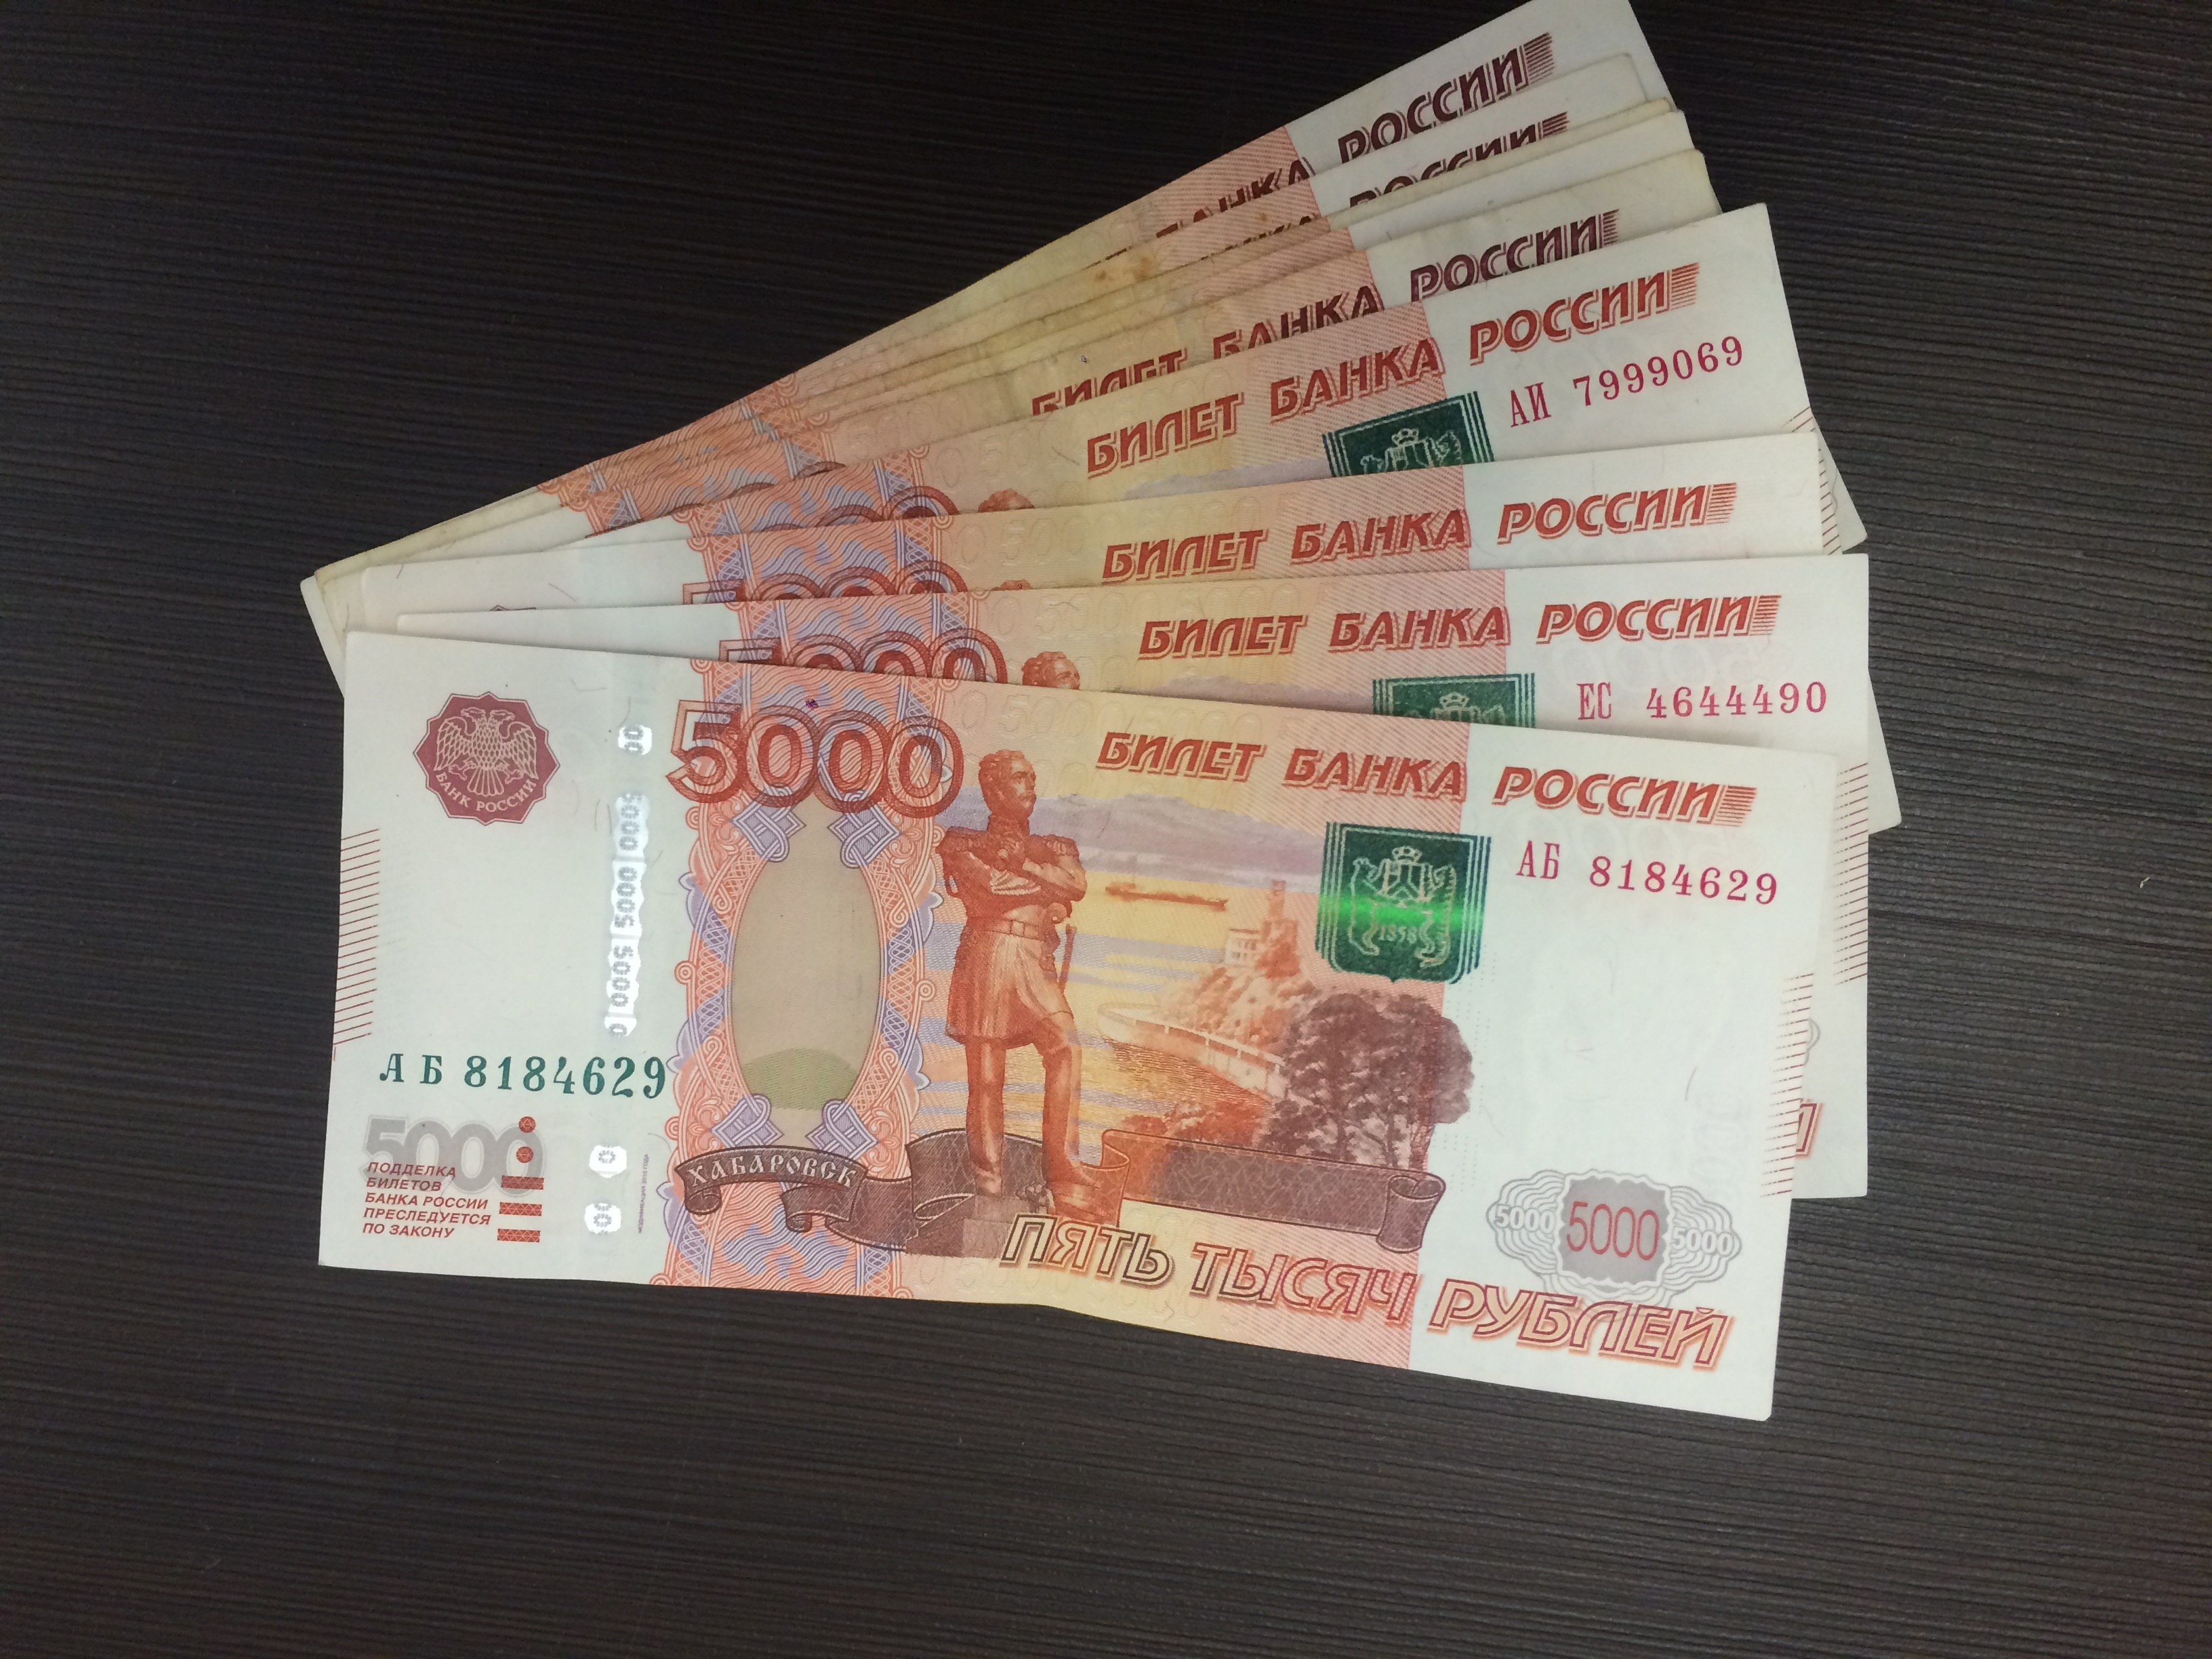
advertising, money, paper, brand, cash, text, currency, russia, document, ruble, bills